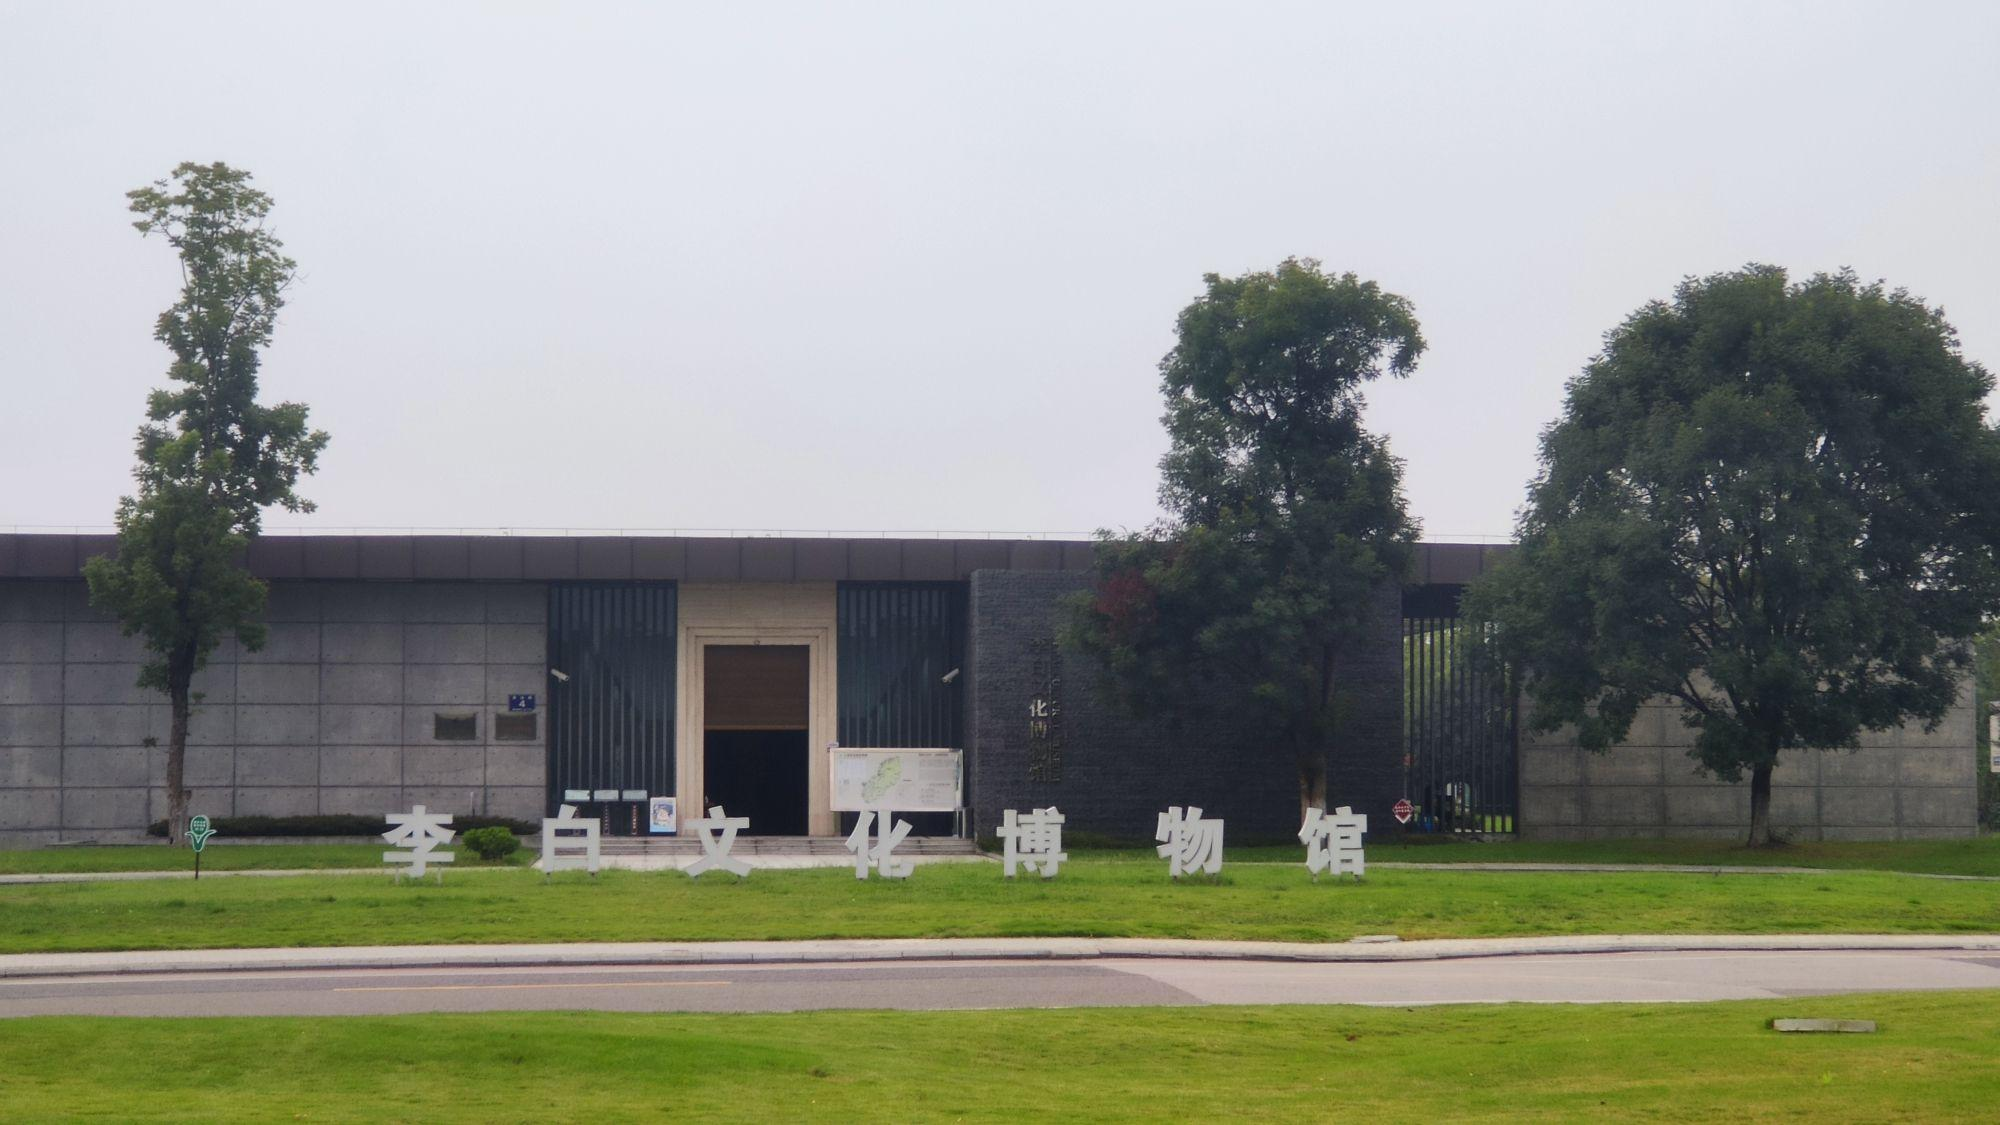
地标名称：李白文化博物馆
所在城市：绵阳市·江油市